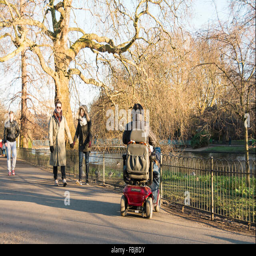
a woman in a wheelchair feeds the birds